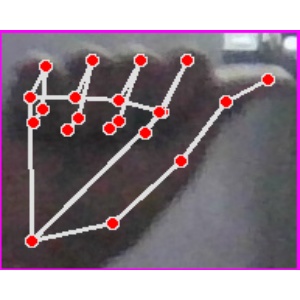
अक्षर: छ